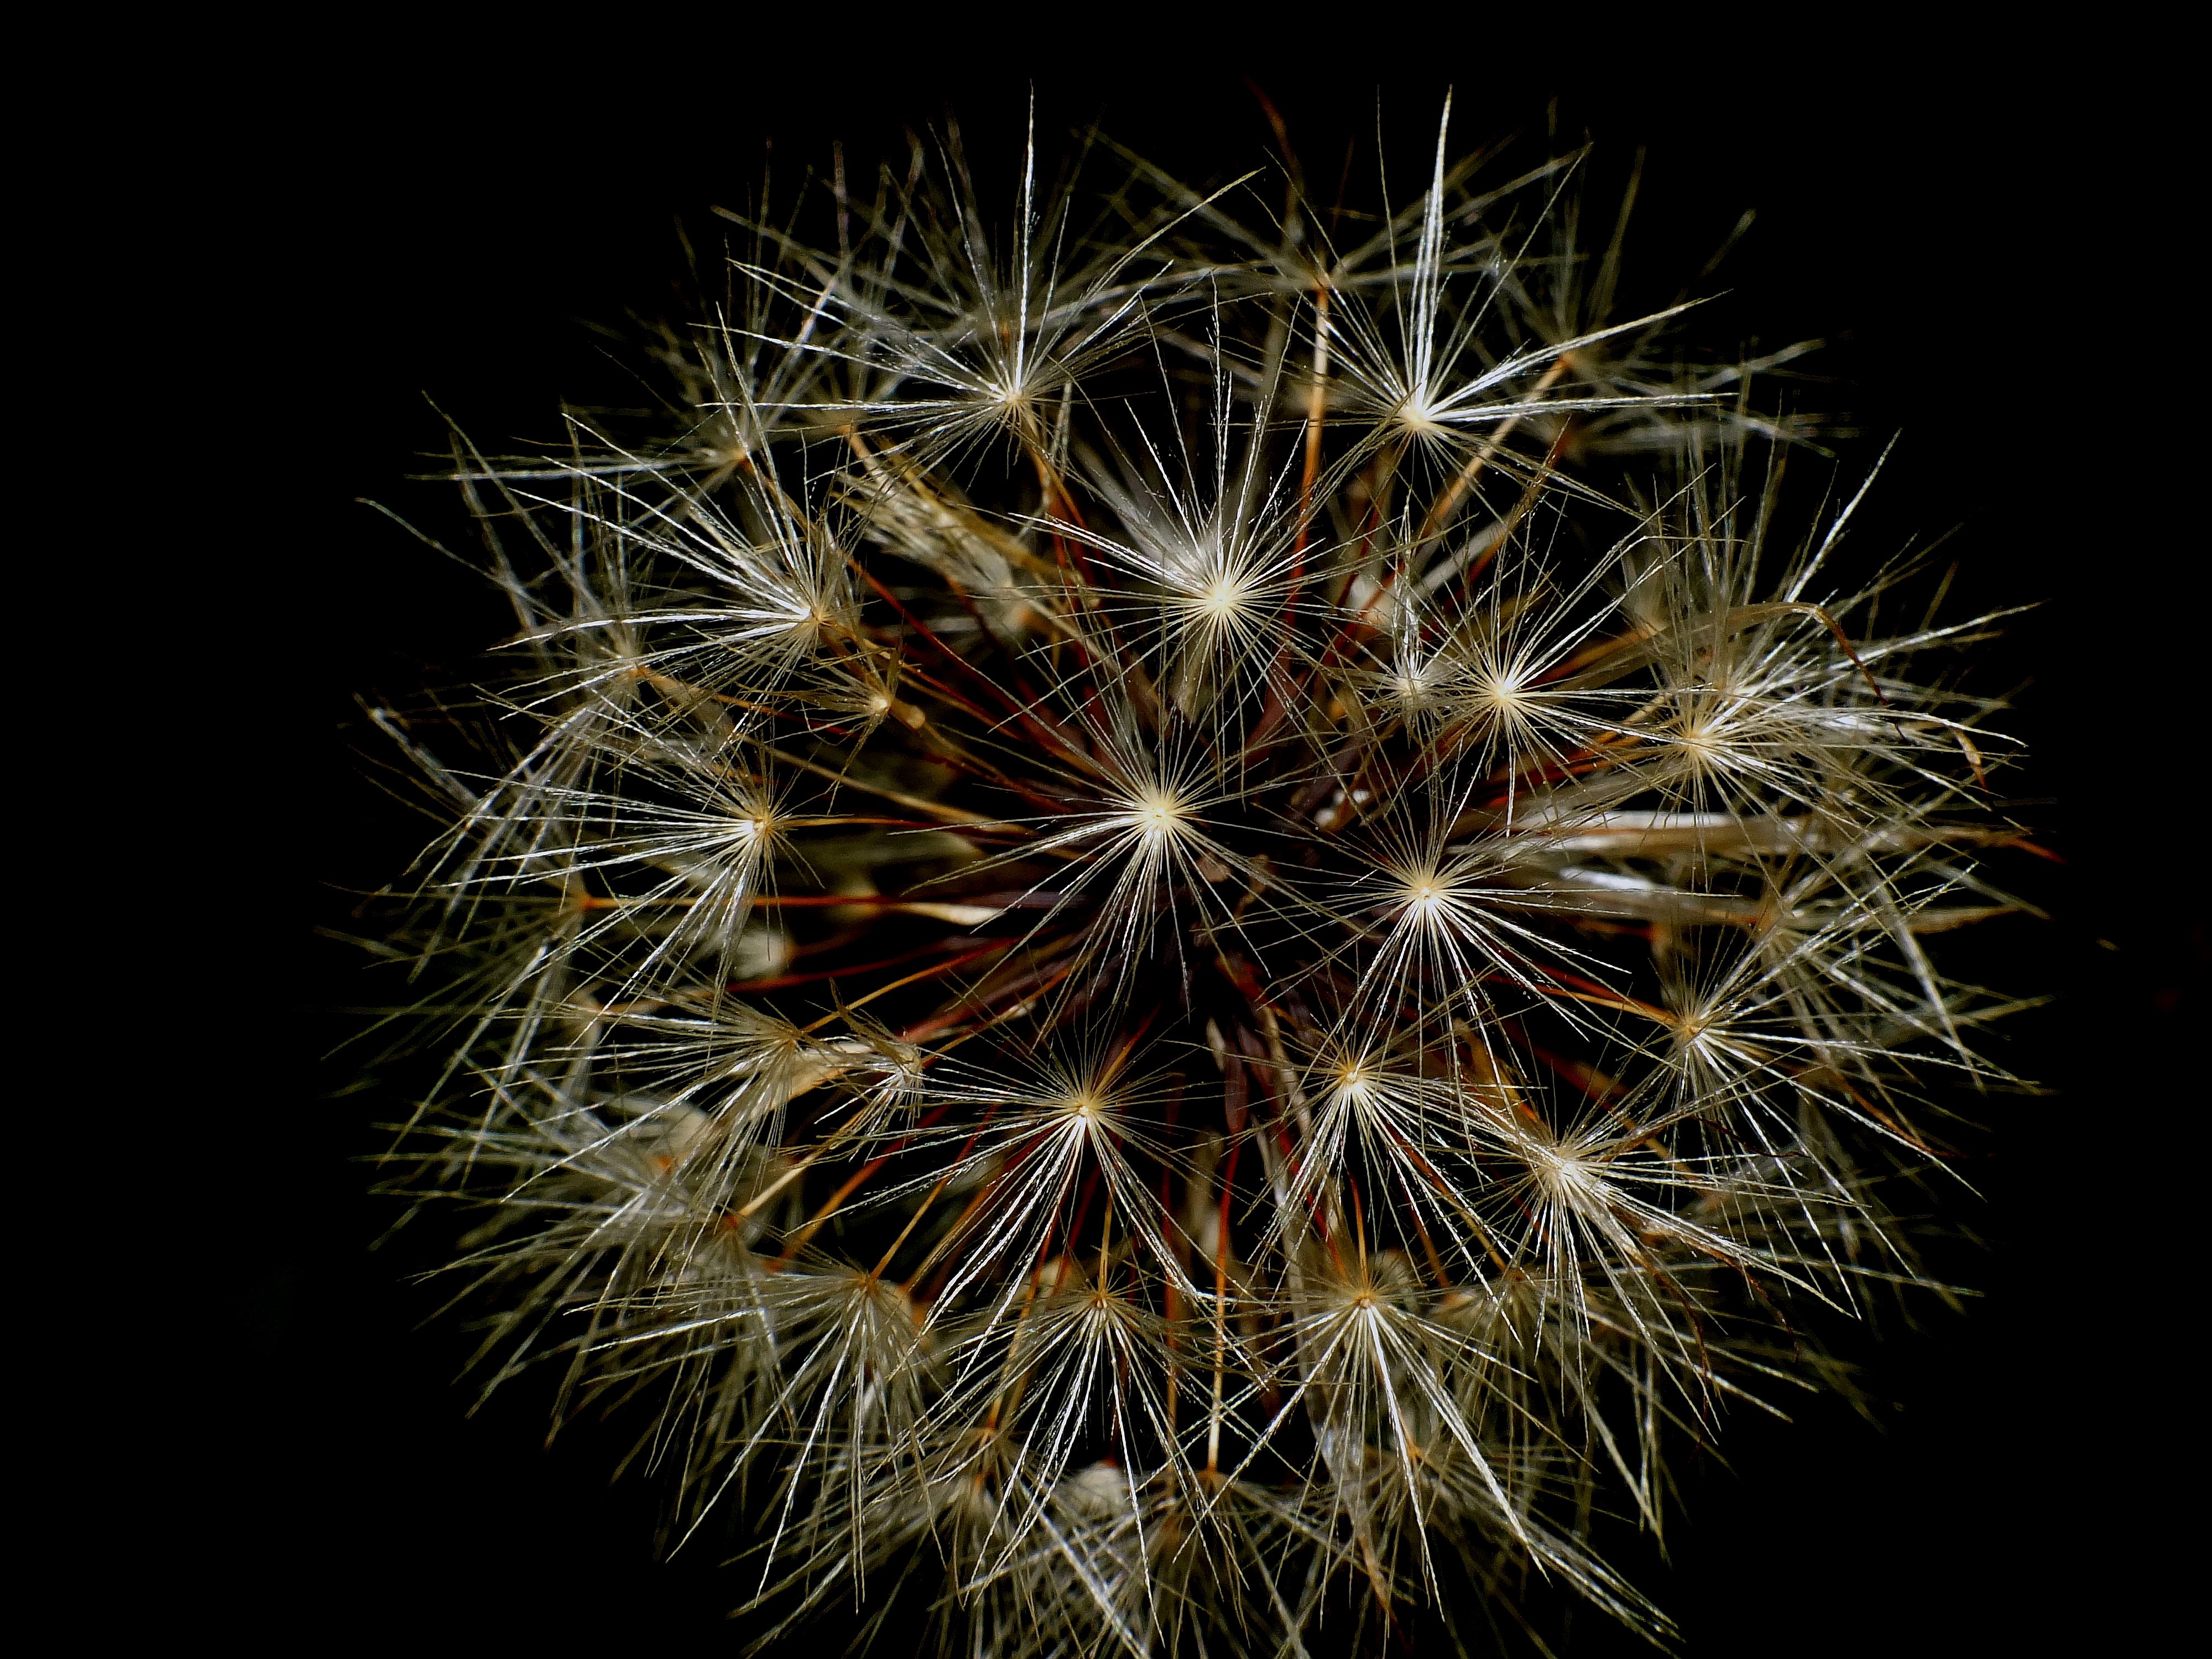
nature, photography, flower, sparkler, macro, flowers, fireworks, naturaleza, flores, ggl1, gaby1, fujifilmxs1, macro photography, flowering plant